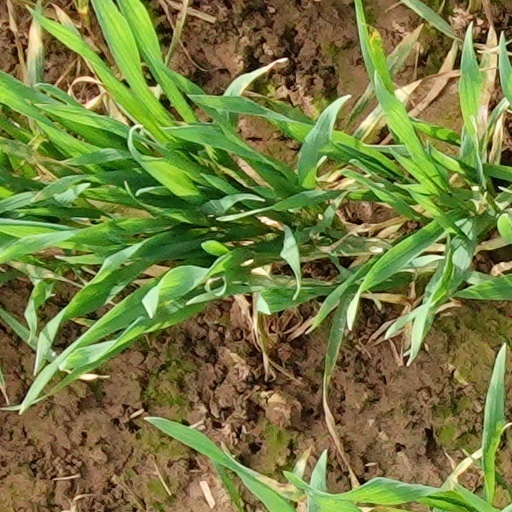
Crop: wheat